Antonio Permunian

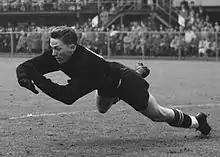
Antonio Permunian (1955)

Antonio Permunian (15 August 1930 – 5 March 2020) was a Swiss football goalkeeper who played for Switzerland in the 1962 FIFA World Cup.